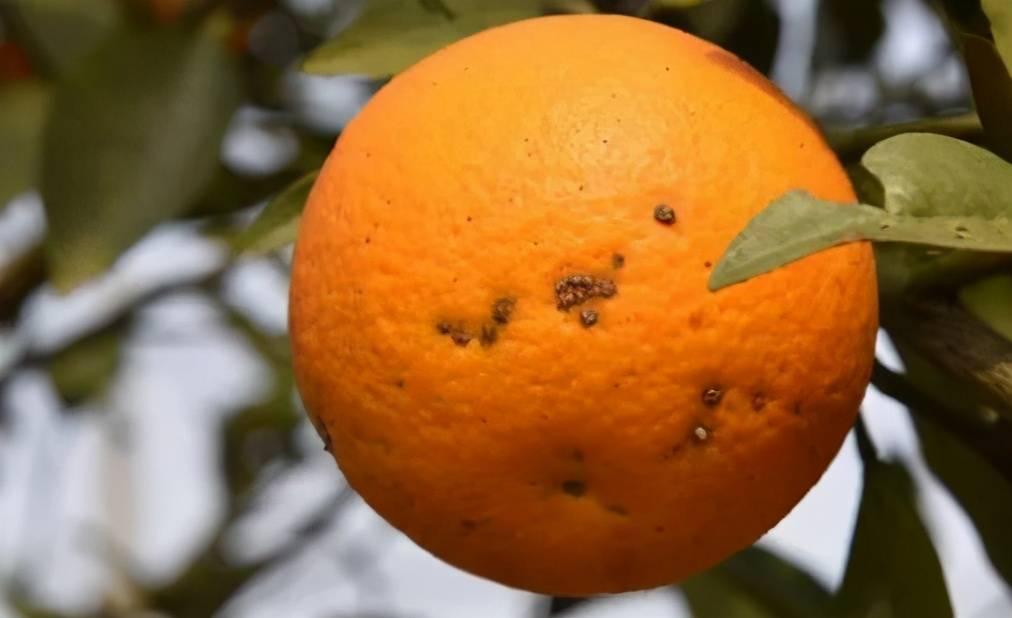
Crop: unknown
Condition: citrus_citrus_canker